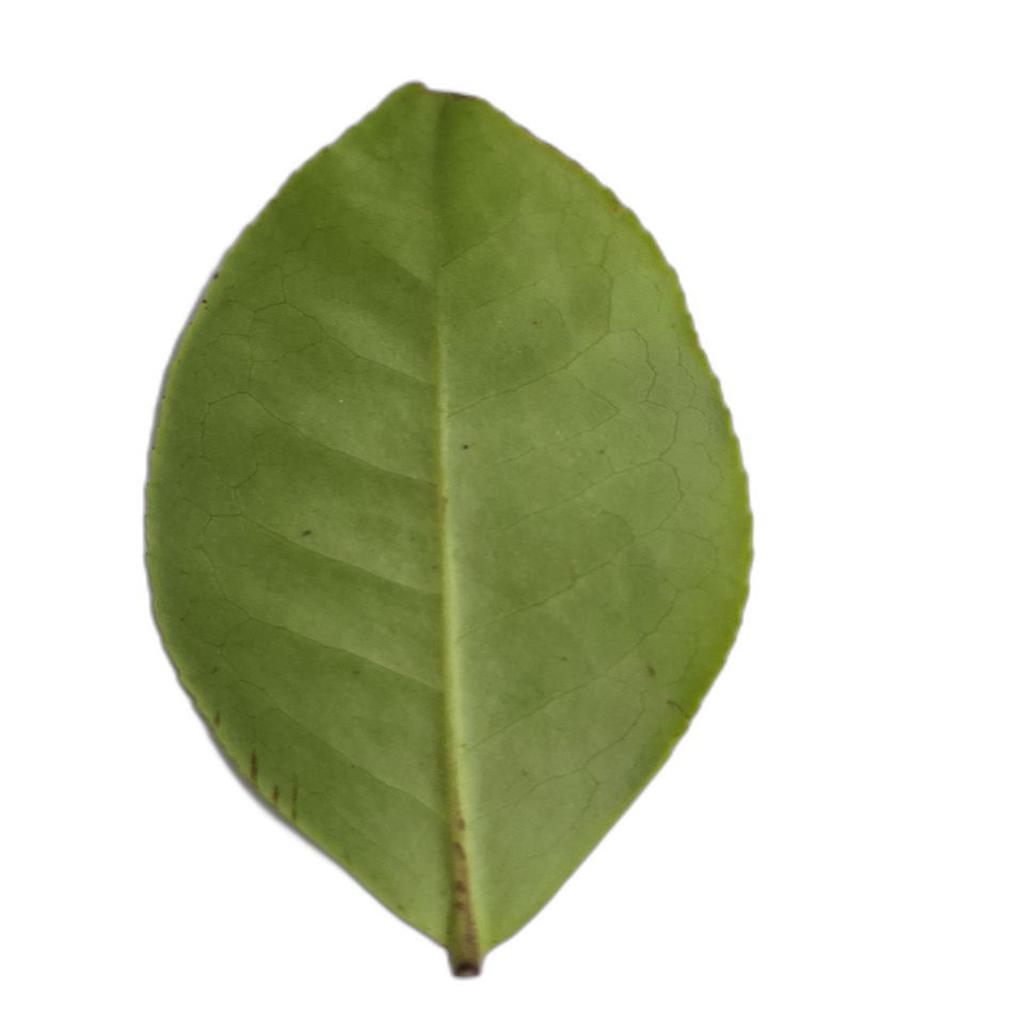
Label: Healthy